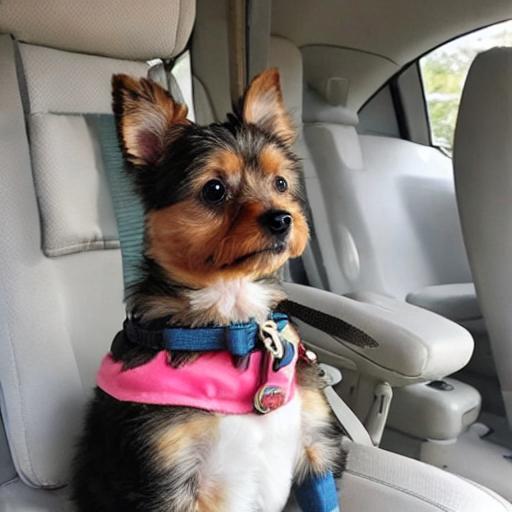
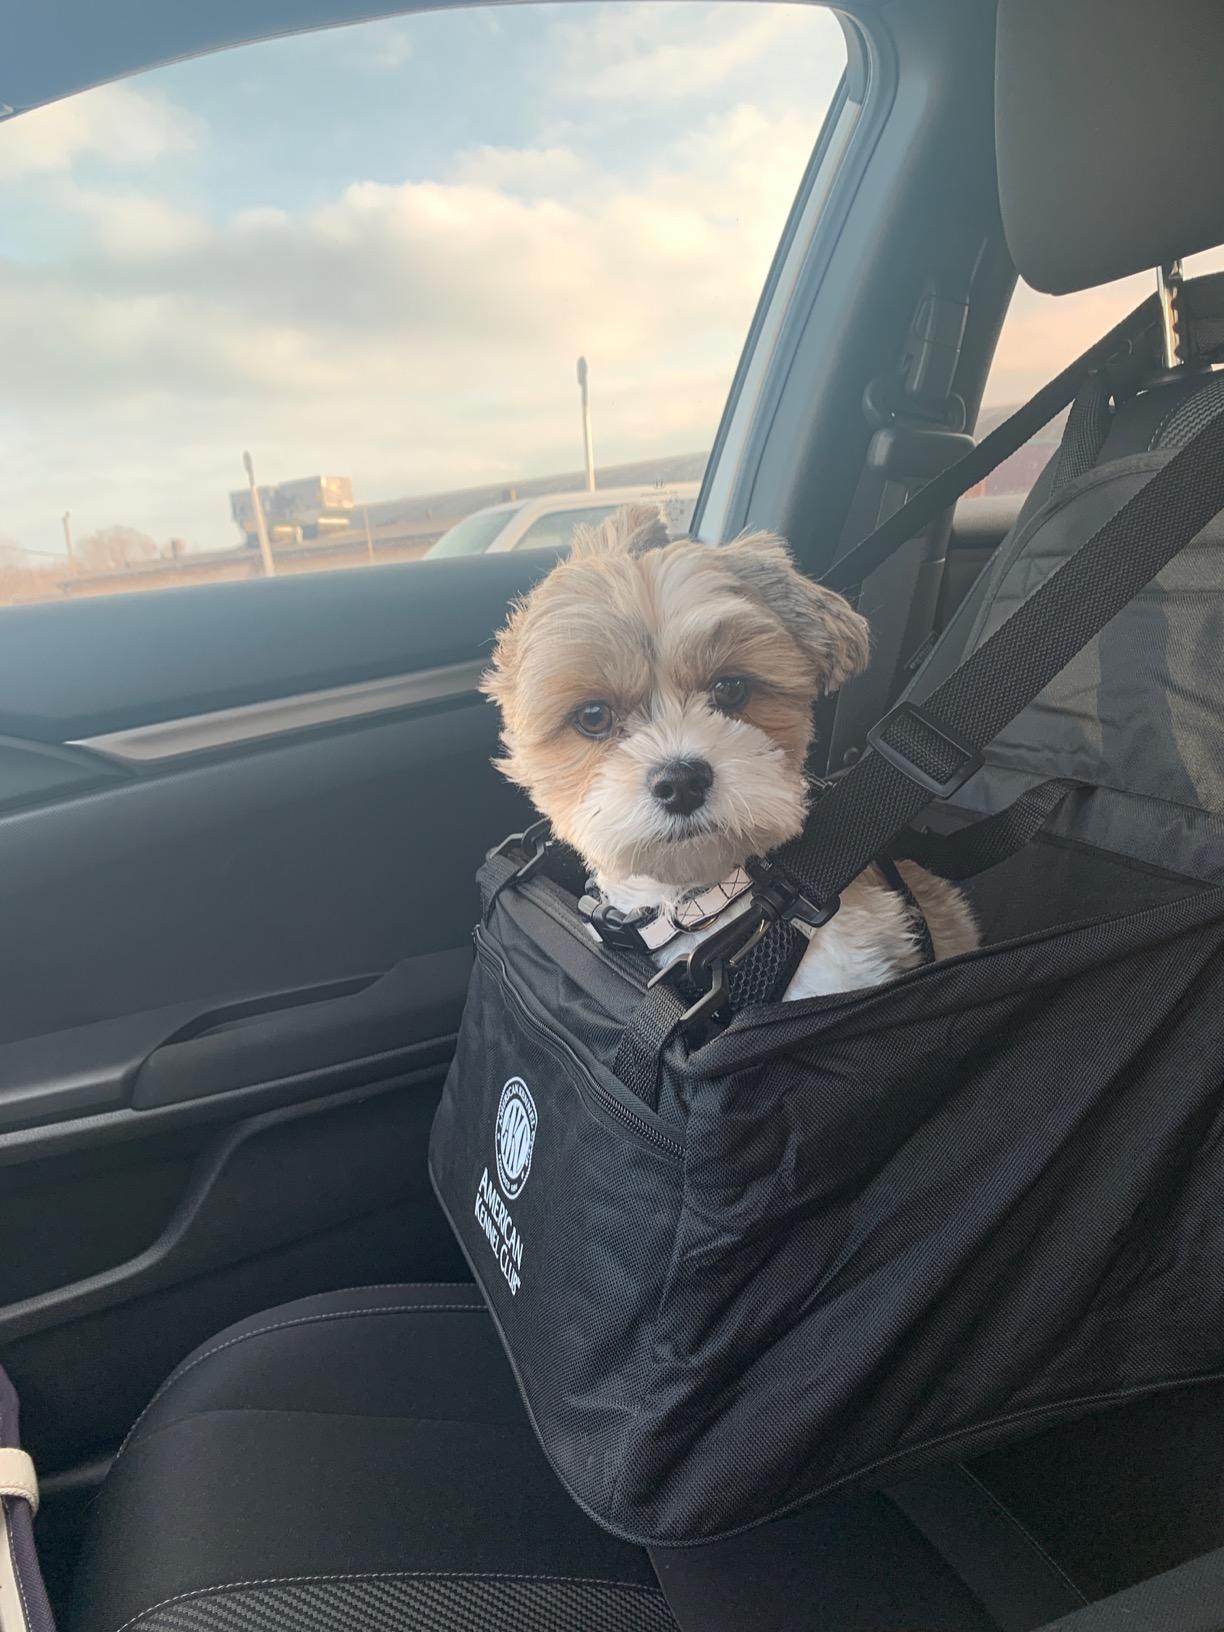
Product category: items_kennel
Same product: no